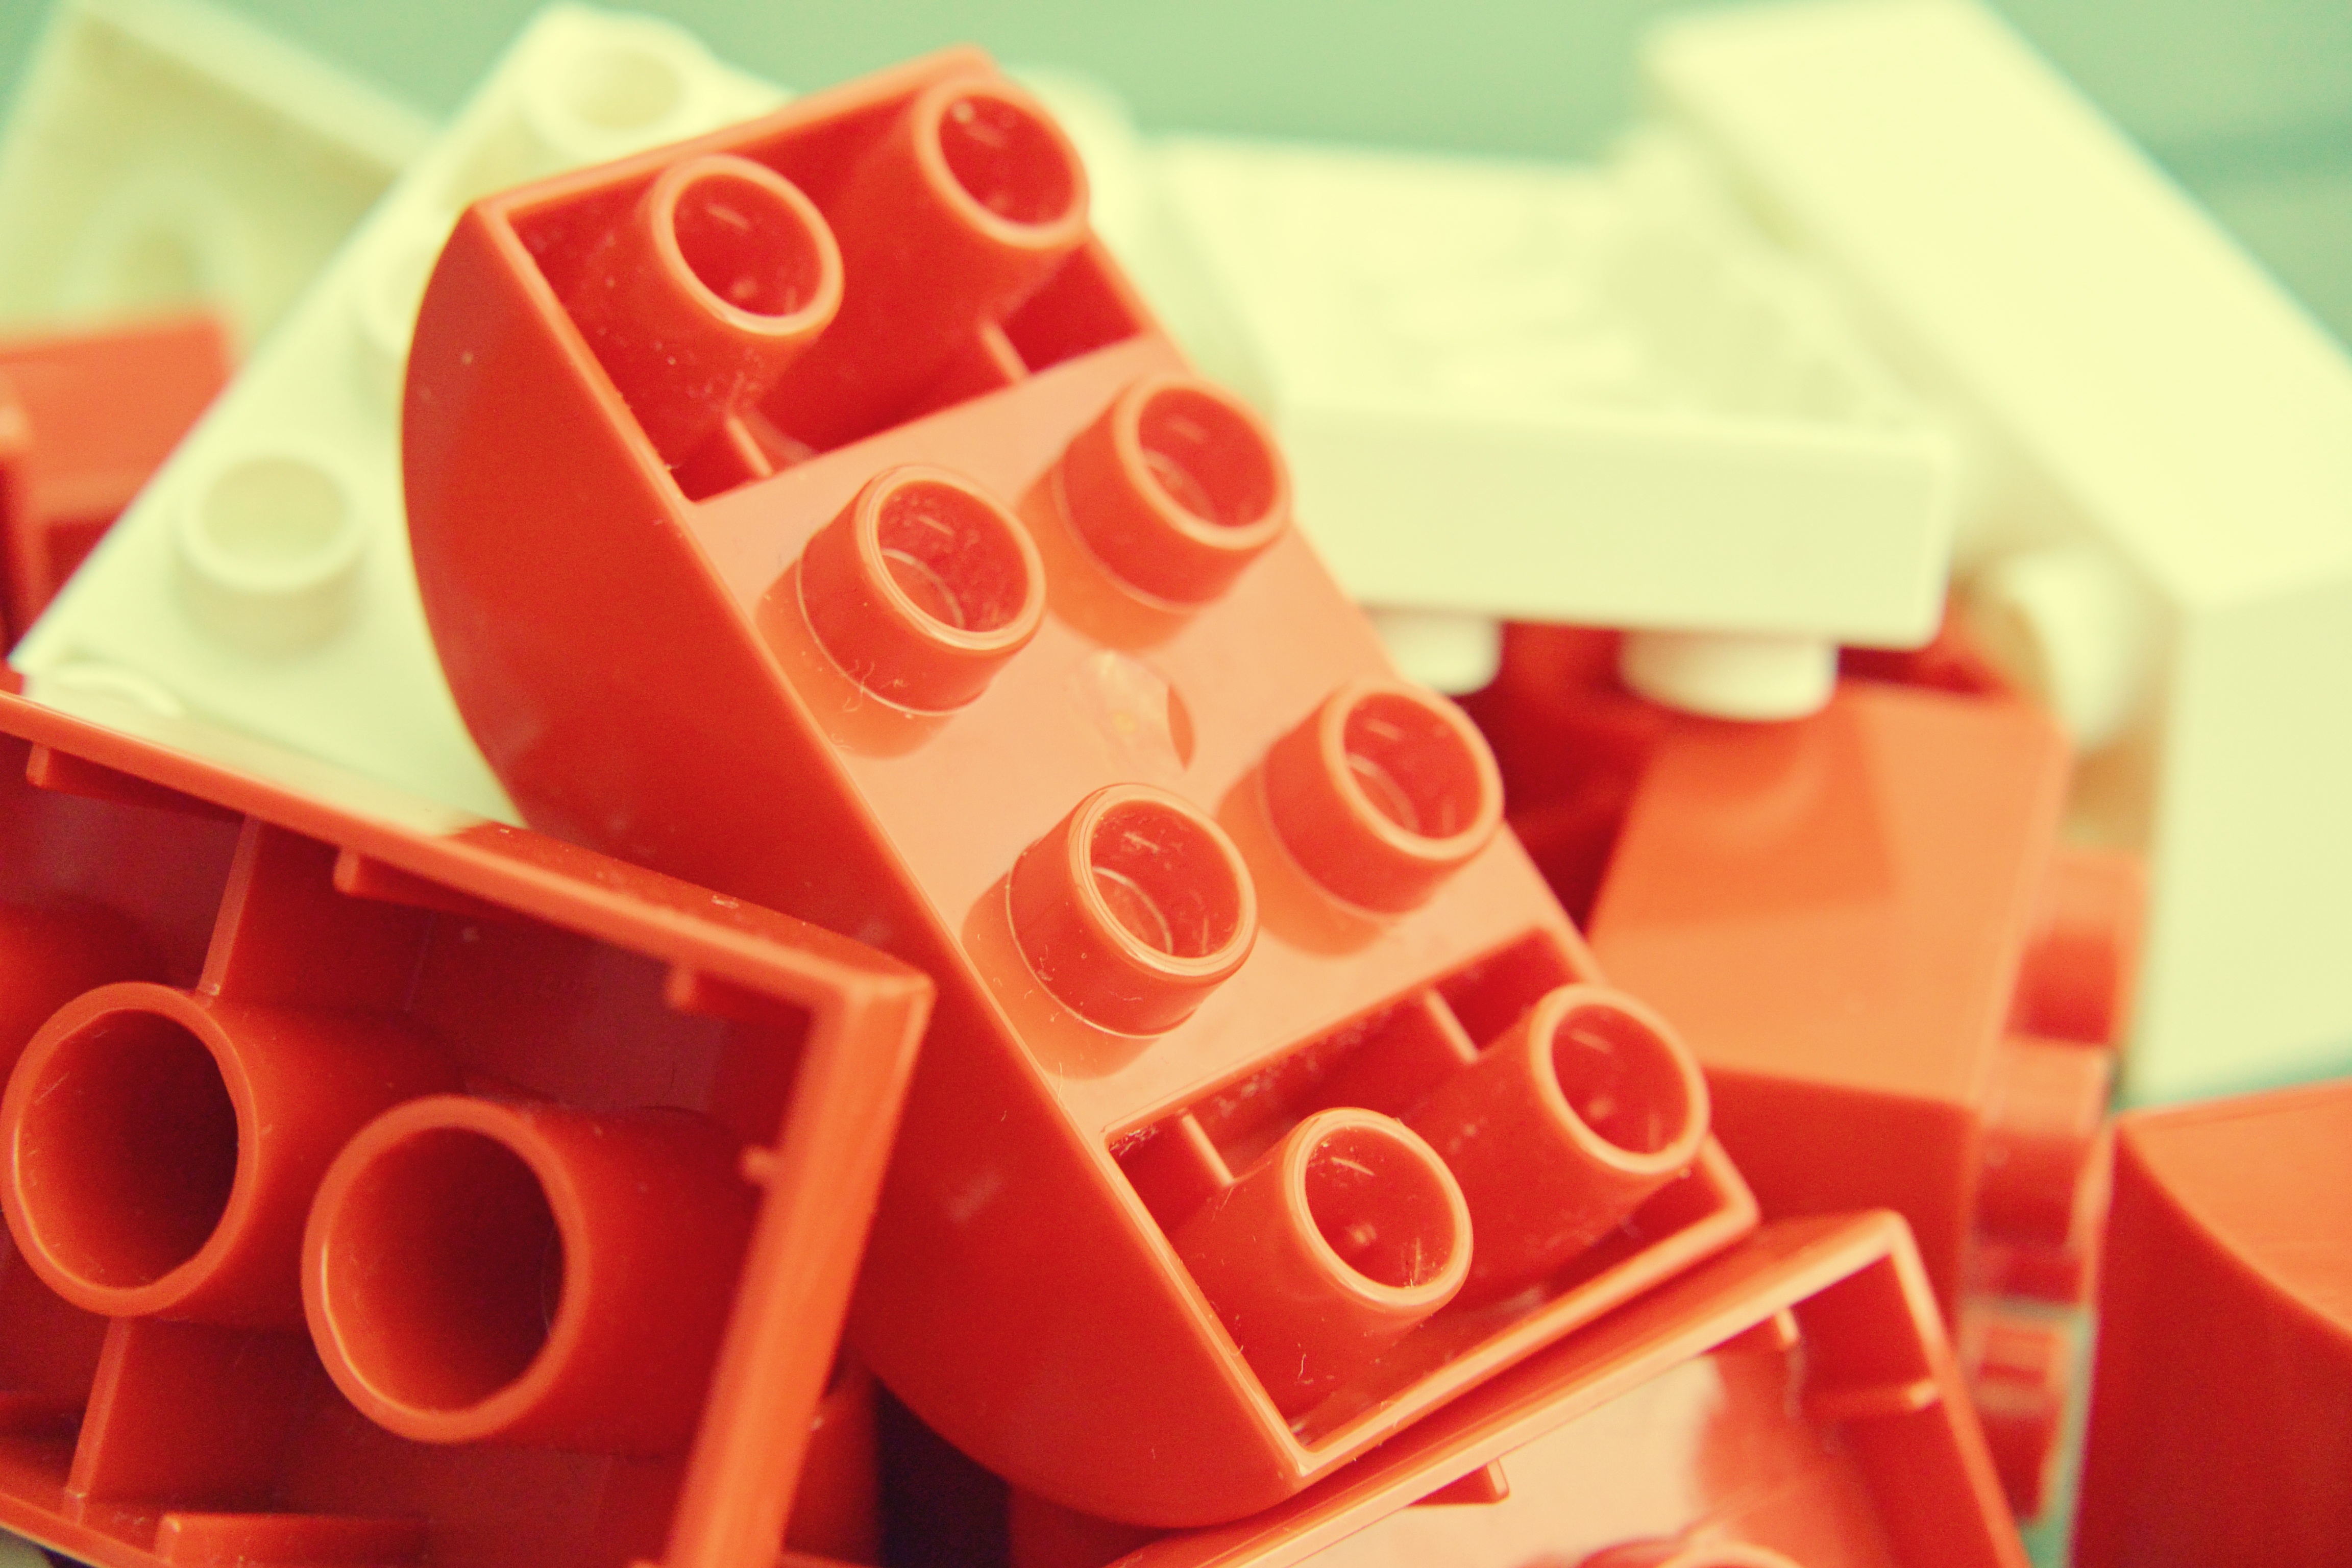
number, food, red, color, macro, close, dessert, toy, icing, build, module, lego duplo